Crawford Fund

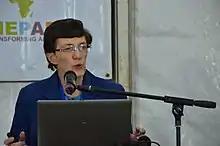
Gabrielle Persley, Research Study Director of the Crawford Fund, speaking at the ILRI, Feb 2016

The main activities of the Crawford Fund include awareness-raising to increase support for international agricultural research, the organisation of short-term practical training for agricultural researchers from developing countries, master classes for emerging research leaders, and two types of awards.